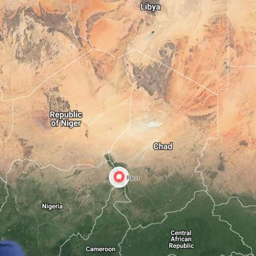
image : map of the town of person